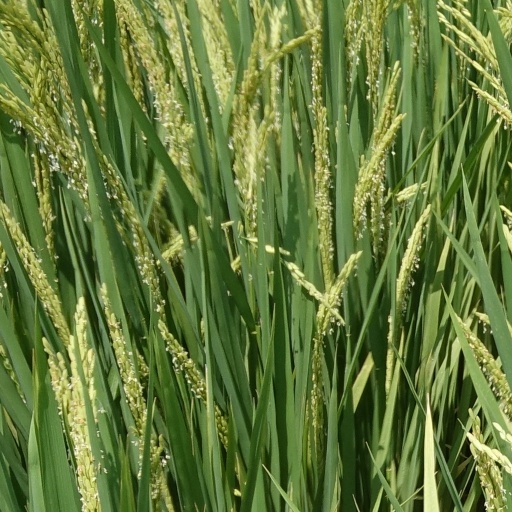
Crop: rice